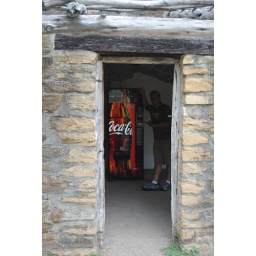
We got a kick out of this Coke machine hidden in the outer wall of Mission San Jose.